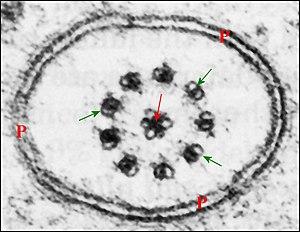
Flagelle de spermatozoïde d' Araignée en coupe transversale vue au microscope électronique à transmission.
Le flagelle est généralement une structure assurant la mobilité d'une cellule. Les procaryotes et les eucaryotes ont développé ce type d'organelle sur des principes architecturaux et fonctionnels très différents.